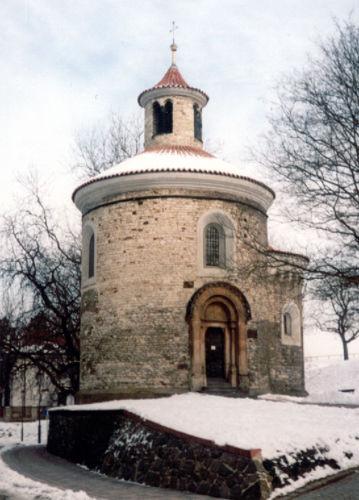
Weather: snow or frosty